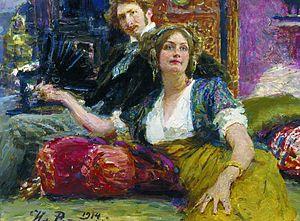
Sergueï Mitrofanovitch Gorodetski, né le 5 janvier 1884 à Saint-Pétersbourg et mort le 7 juin 1967 à Obninsk, est un poète russe. Il est, avec Nikolaï Goumilev, le créateur de la Corporation des poètes.